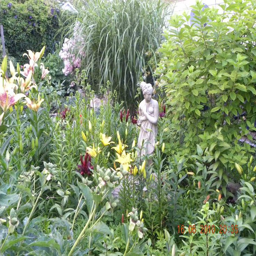
my garden in full glory , from the archives